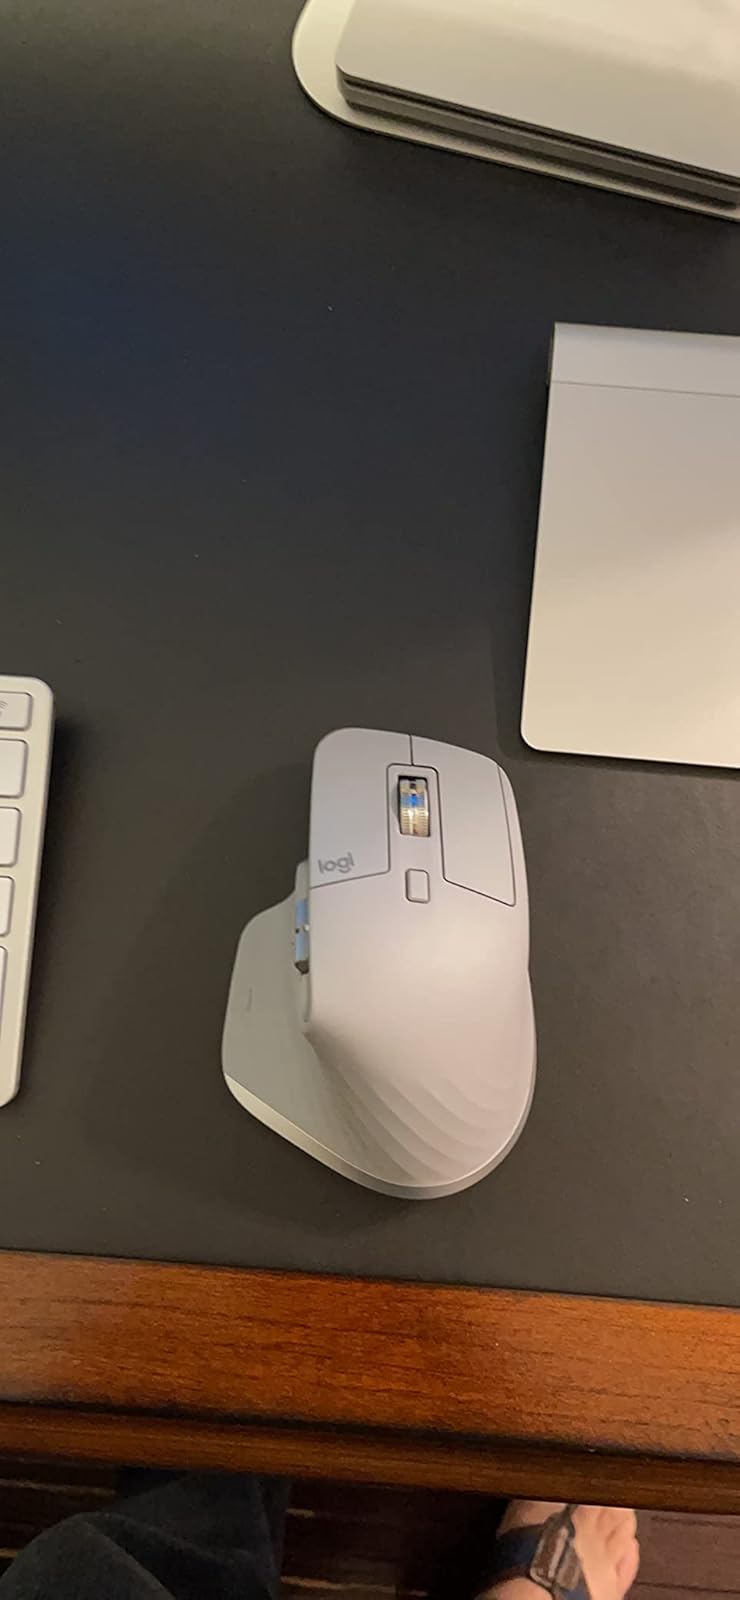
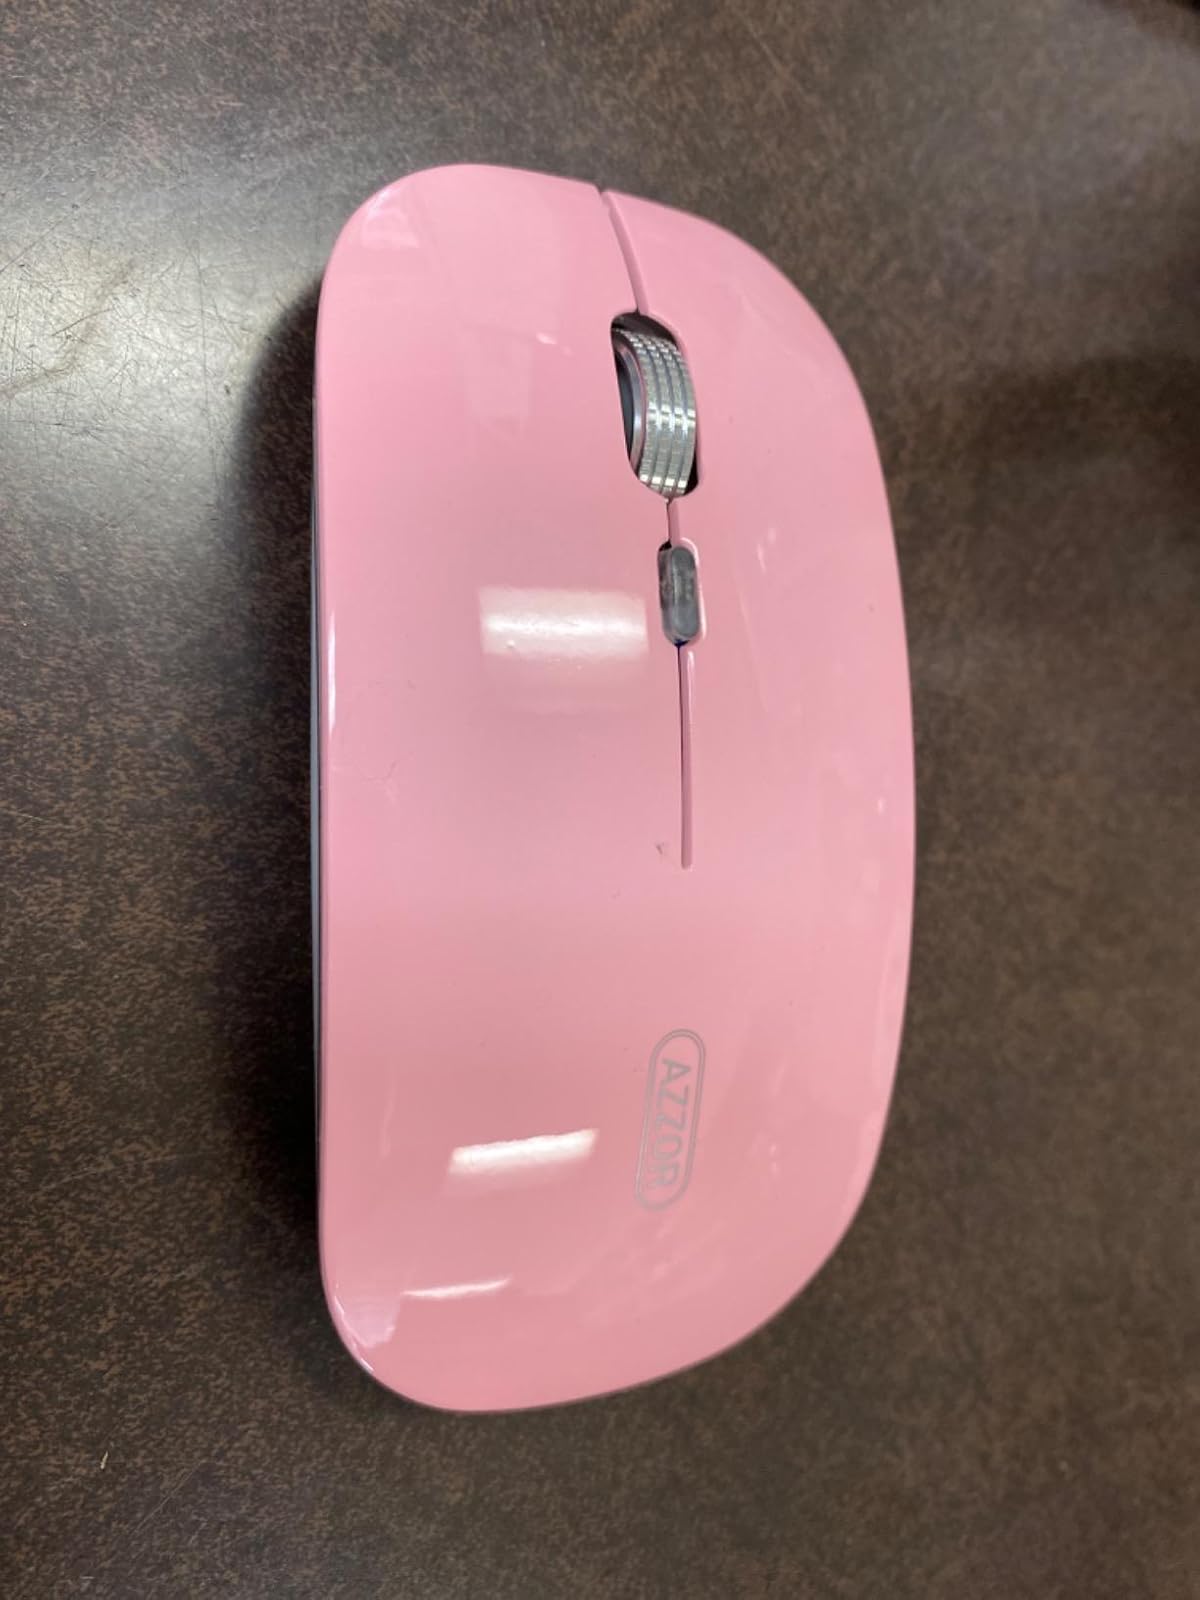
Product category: mouse
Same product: no